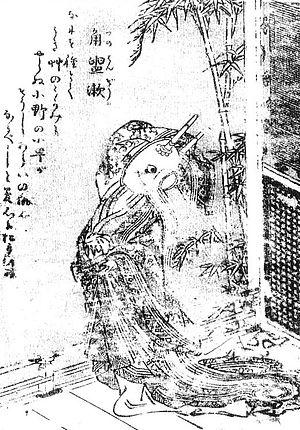
Gazu hyakki tsurezure bukuro est le quatrième album de l'artiste japonais Toriyama Sekien de la célèbre série Gazu Hyakki Yagyō publiée c.1781. Ces albums sont des bestiaires surnaturels, collections de fantômes, d'esprits, d'apparitions et de monstres dont beaucoup proviennent de la littérature, du folklore et d'autres arts japonais. Ces œuvres ont exercé une profonde influence sur l'imagerie yōkai ultérieure au Japon.